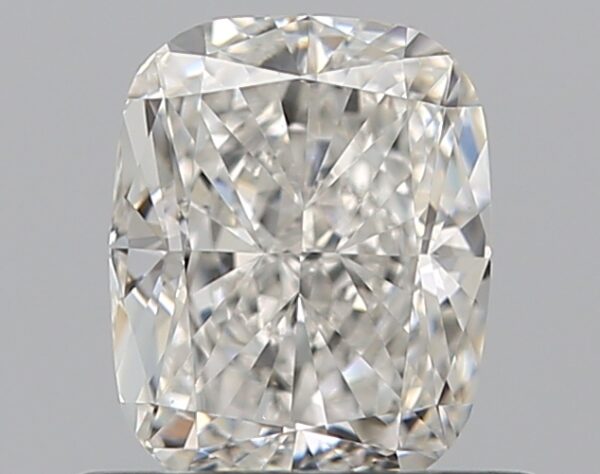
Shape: cushion
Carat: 0.7
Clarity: VS1
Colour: G
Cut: EX
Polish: EX
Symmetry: GD
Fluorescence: ST
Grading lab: GIA
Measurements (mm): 5.68 x 4.55 x 3.1